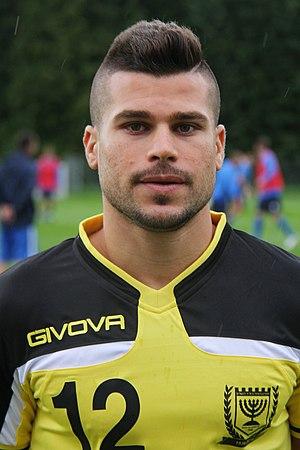
Kobi Moyal, né le 12 juin 1987 à Ma'aleh Adumim, est un footballeur international israélien. Évoluant au poste de milieu défensif, il joue actuellement avec le Beitar Jérusalem.